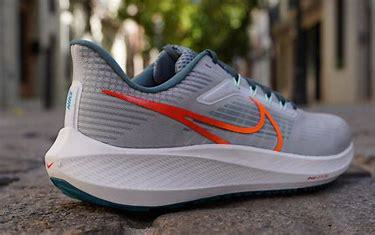
Brand: Nike
Model: Pegasus 41